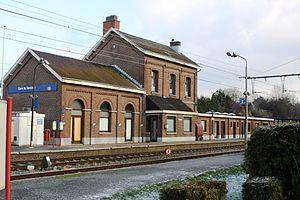
La gare de Naninne est une ancienne gare ferroviaire belge de la ligne 162, de Namur à Sterpenich, située à Naninne sur le territoire de la ville de Namur, dans la province de Namur en Région wallonne.